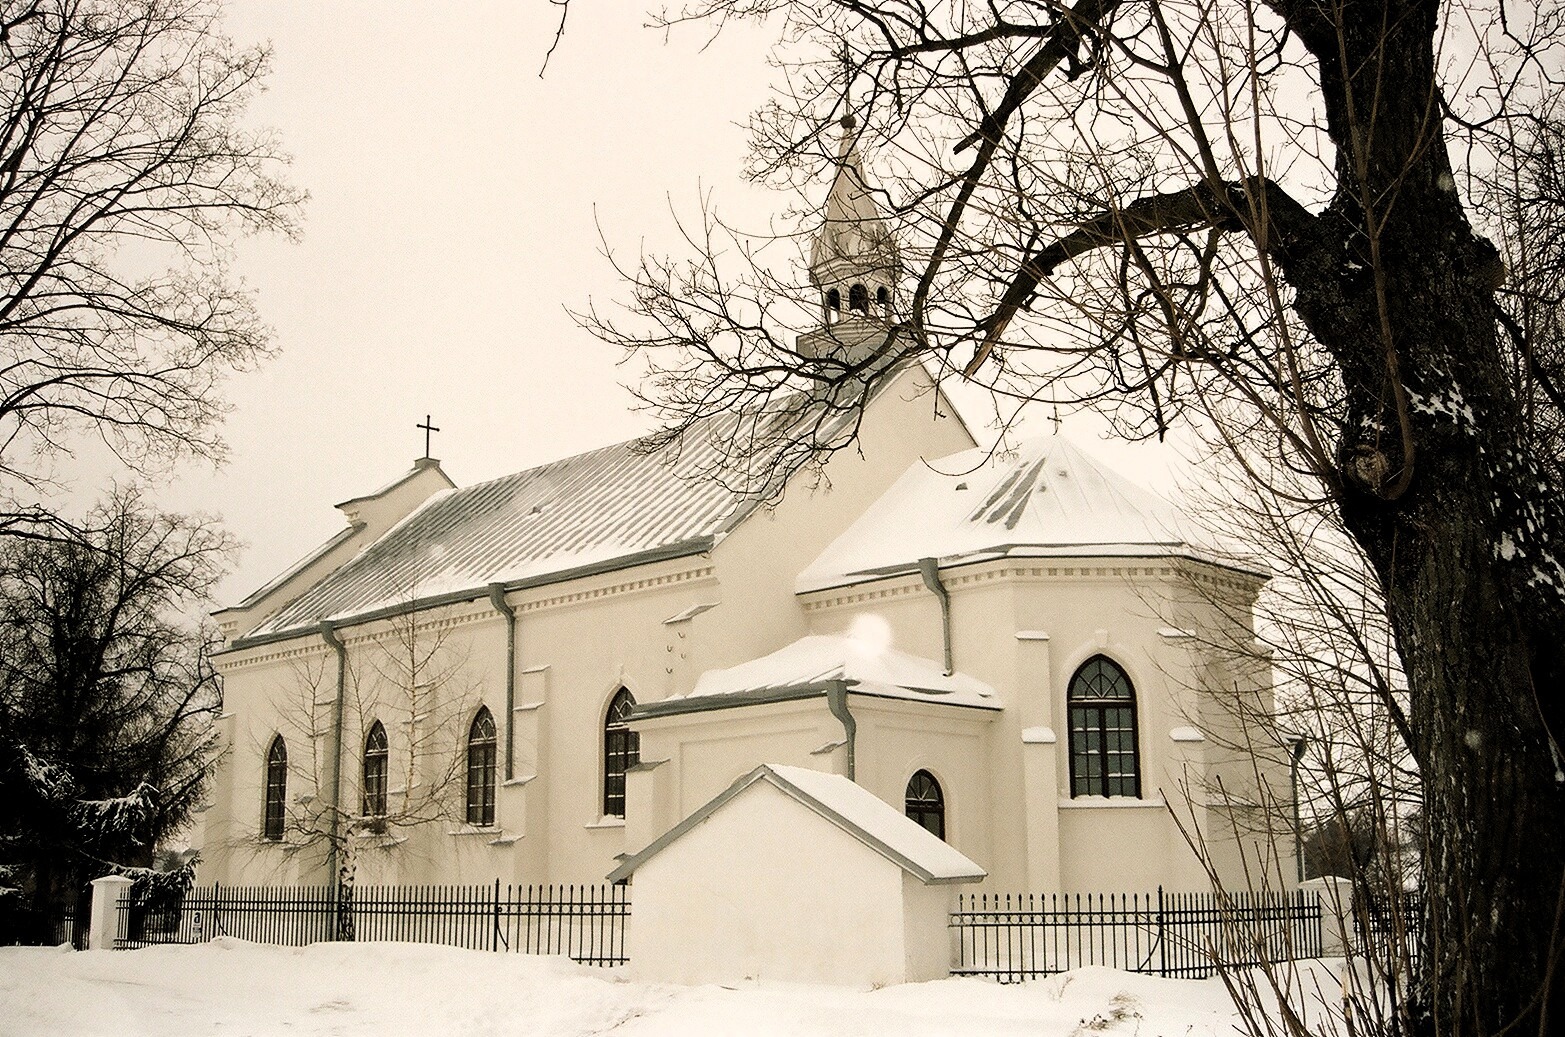
tree, outdoor, snow, winter, architecture, white, house, building, home, weather, religion, landmark, snowy, church, chapel, exterior, monochrome, christmas, season, place of worship, monastery, poland, christianity, estate, december, traditional